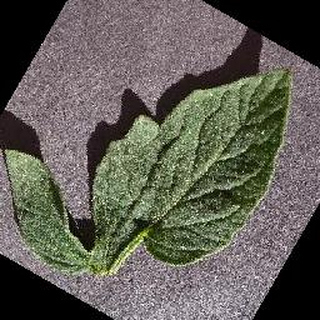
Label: healthy_tomato